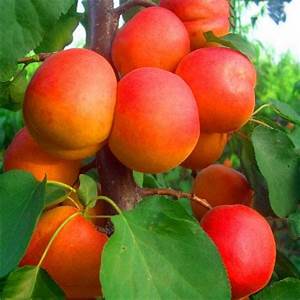
Label: others